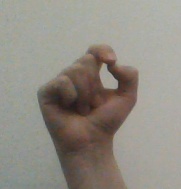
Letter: fa